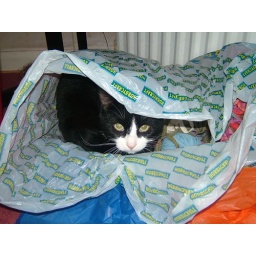
cat in a bag